Operation Fishbowl

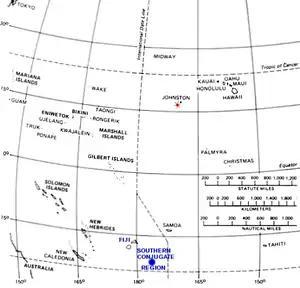
The red burst southwest of Johnston Island indicates the typical detonation point for the Operation Fishbowl tests, and the blue round spot southeast of Fiji indicates the southern magnetic conjugate region where additional auroras were expected and were actually observed. The southern conjugate region is not directly south of the detonation point since the Earth's magnetic field lines do not run in a geographically north–south direction. Also, the magnetic equator of the Earth in this region is slightly to the south of the geographic equator. The detonation point and southern conjugate region were taken from Figure 3 of planning report ADA469481, which was originally a hand-drawn planning map for the "Bluegill" test. The map shown here actually indicates the detonation point and southern conjugate point for "Starfish Prime". The first "Bluegill" test failed, and the successful "Bluegill Triple Prime" test detonated at a point closer to Johnston Island.

The Operation Fishbowl nuclear tests were originally to be completed during the first half of 1962 with three tests named "Bluegill, Starfish" and "Urraca".